Kinston Eagles (Coastal Plain League)

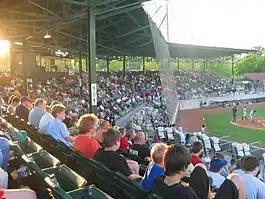
Grainger Grandstand, 2006.

From 1949 on, the Kinston Eagles played their home games at Grainger Stadium located at 400 East Grainger Avenue in Kinston. The original structure was built by architect John J. Rowland in 1949 at a cost of $170,000 inclusive of everything except the land. $150,000 of the money was raised by bond issue. A dedicatory plaque identifies the structure as "Municipal Stadium", but it has been called Grainger Stadium since it was first built.